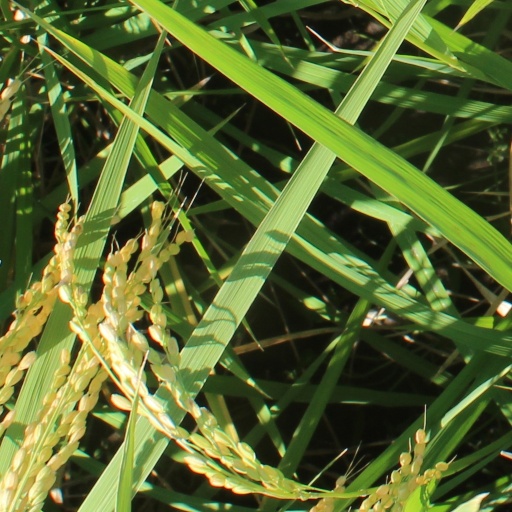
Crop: rice